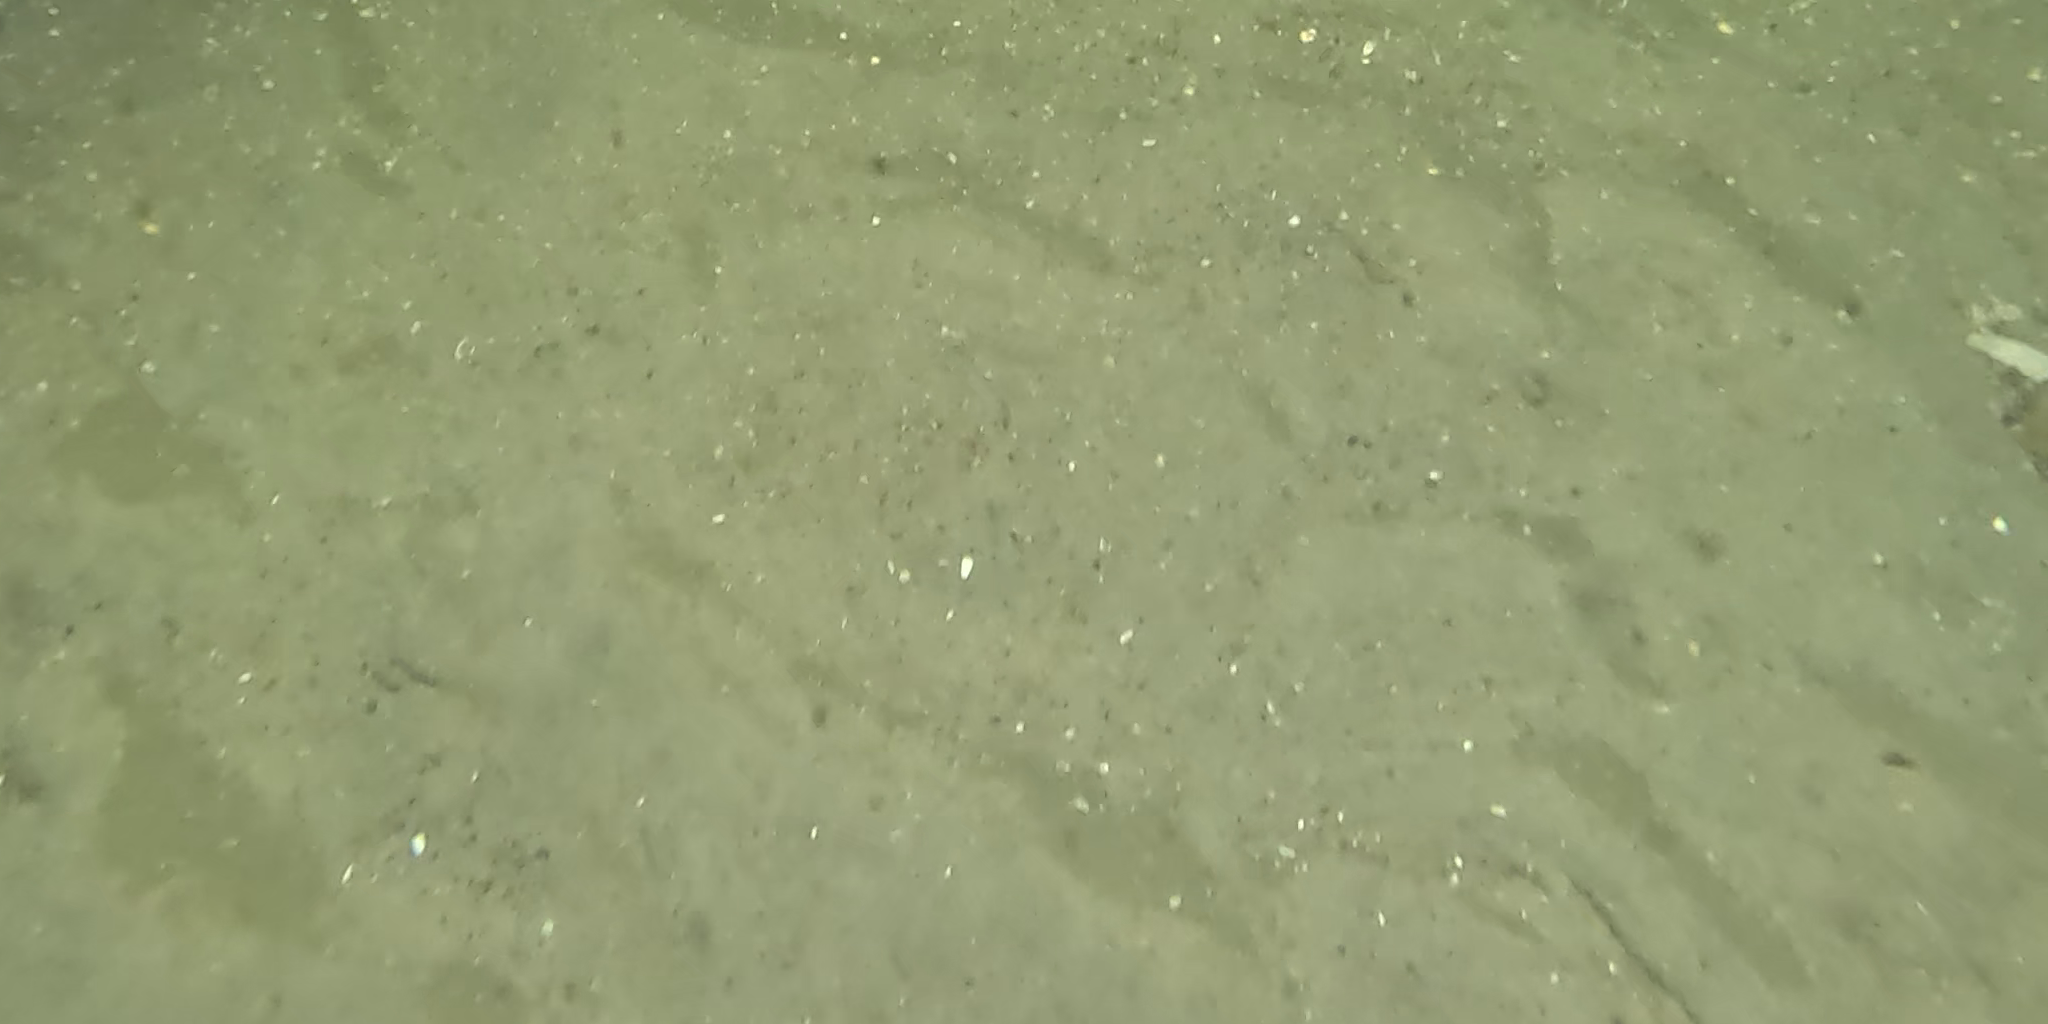
Seabed habitat: sand